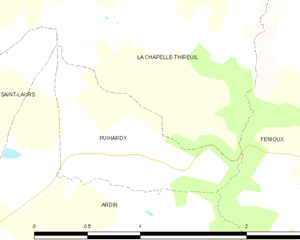
Carte des communes françaises Puihardy